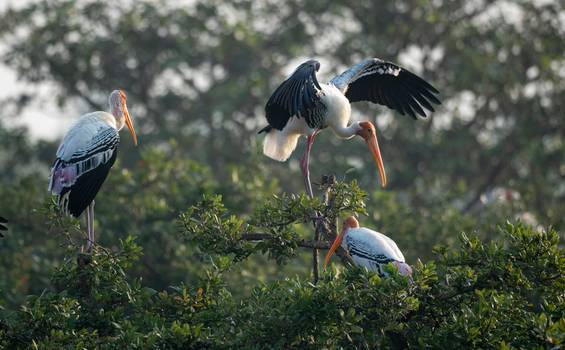
Label: No Watermark